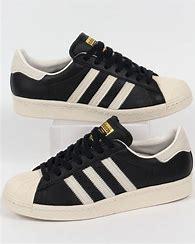
Brand: adidas
Model: originals Adidas Originals Superstar